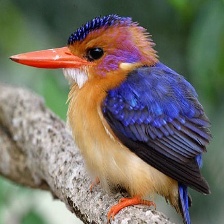
Species: PYGMY KINGFISHER
Scientific name: ISPIDINA PICTA